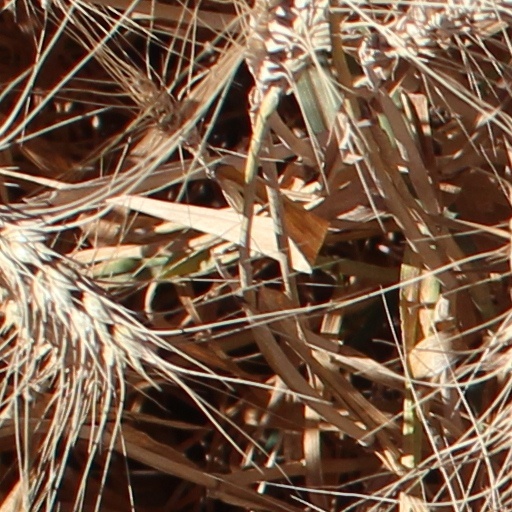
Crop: wheat